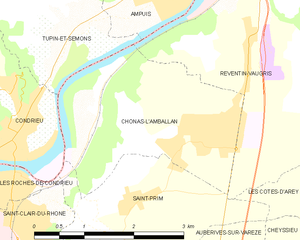
Chonas-l'Amballan est une commune française située dans le département de l'Isère en région Auvergne-Rhône-Alpes.